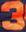
Number: 3